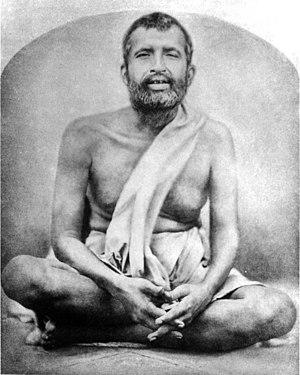
La Mission Ramakrishna est une organisation religieuse indienne qui est au cœur d'un mouvement spirituel mondial connu sous le nom de Mouvement Ramakrishna ou Mouvement Vedanta. La mission est une organisation philanthropique et bénévole fondée le 1ᵉʳ mai 1897 par Swami Vivekananda, principal disciple de Ramakrishna. La mission mène des travaux d'envergure dans les soins de santé, de secours en cas de catastrophe, de gestion rurale, d'enseignement primaire et d'enseignement supérieur, et de la culture. Il utilise les efforts combinés de centaines de moines et de milliers de disciples. La mission se base sur les principes du karma yoga.